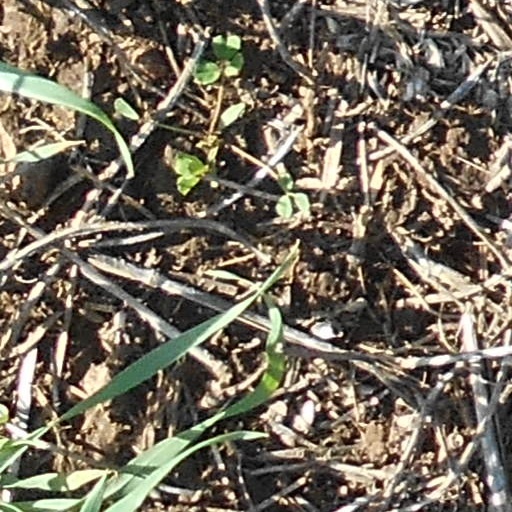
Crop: wheat